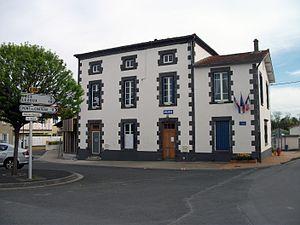
Entraigues est une commune française située dans le département du Puy-de-Dôme, en région Auvergne-Rhône-Alpes. Elle fait partie de l'aire urbaine de Clermont-Ferrand et de la communauté d'agglomération Riom Limagne et Volcans.